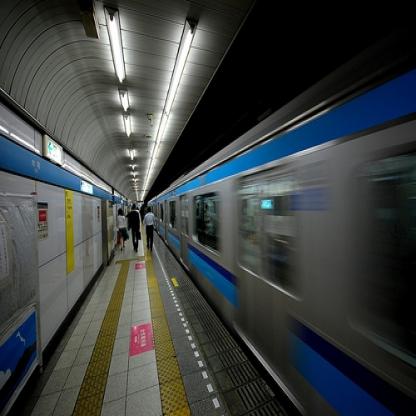
Scene: Indoor